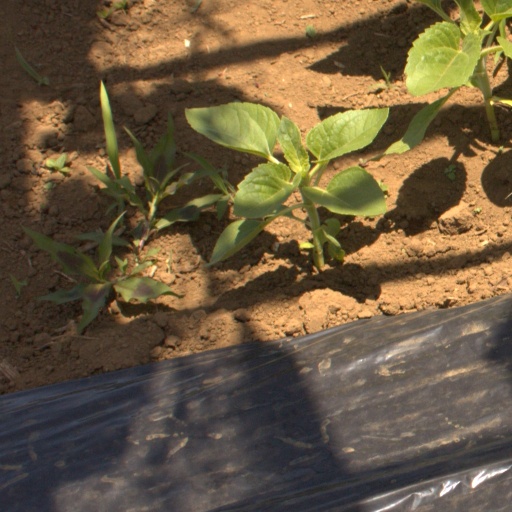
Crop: Jerusalem artichoke